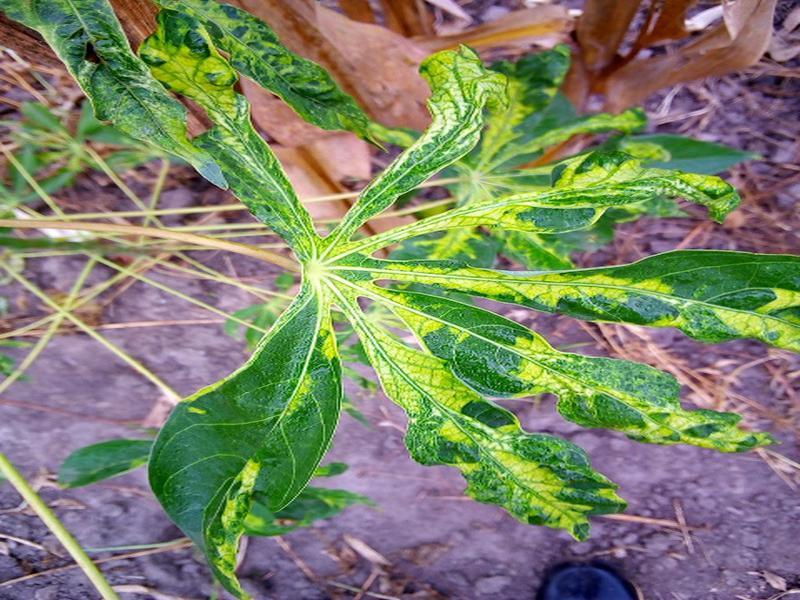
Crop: cassava
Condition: mosaic_disease